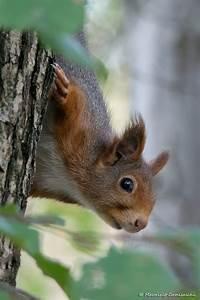
squirrel